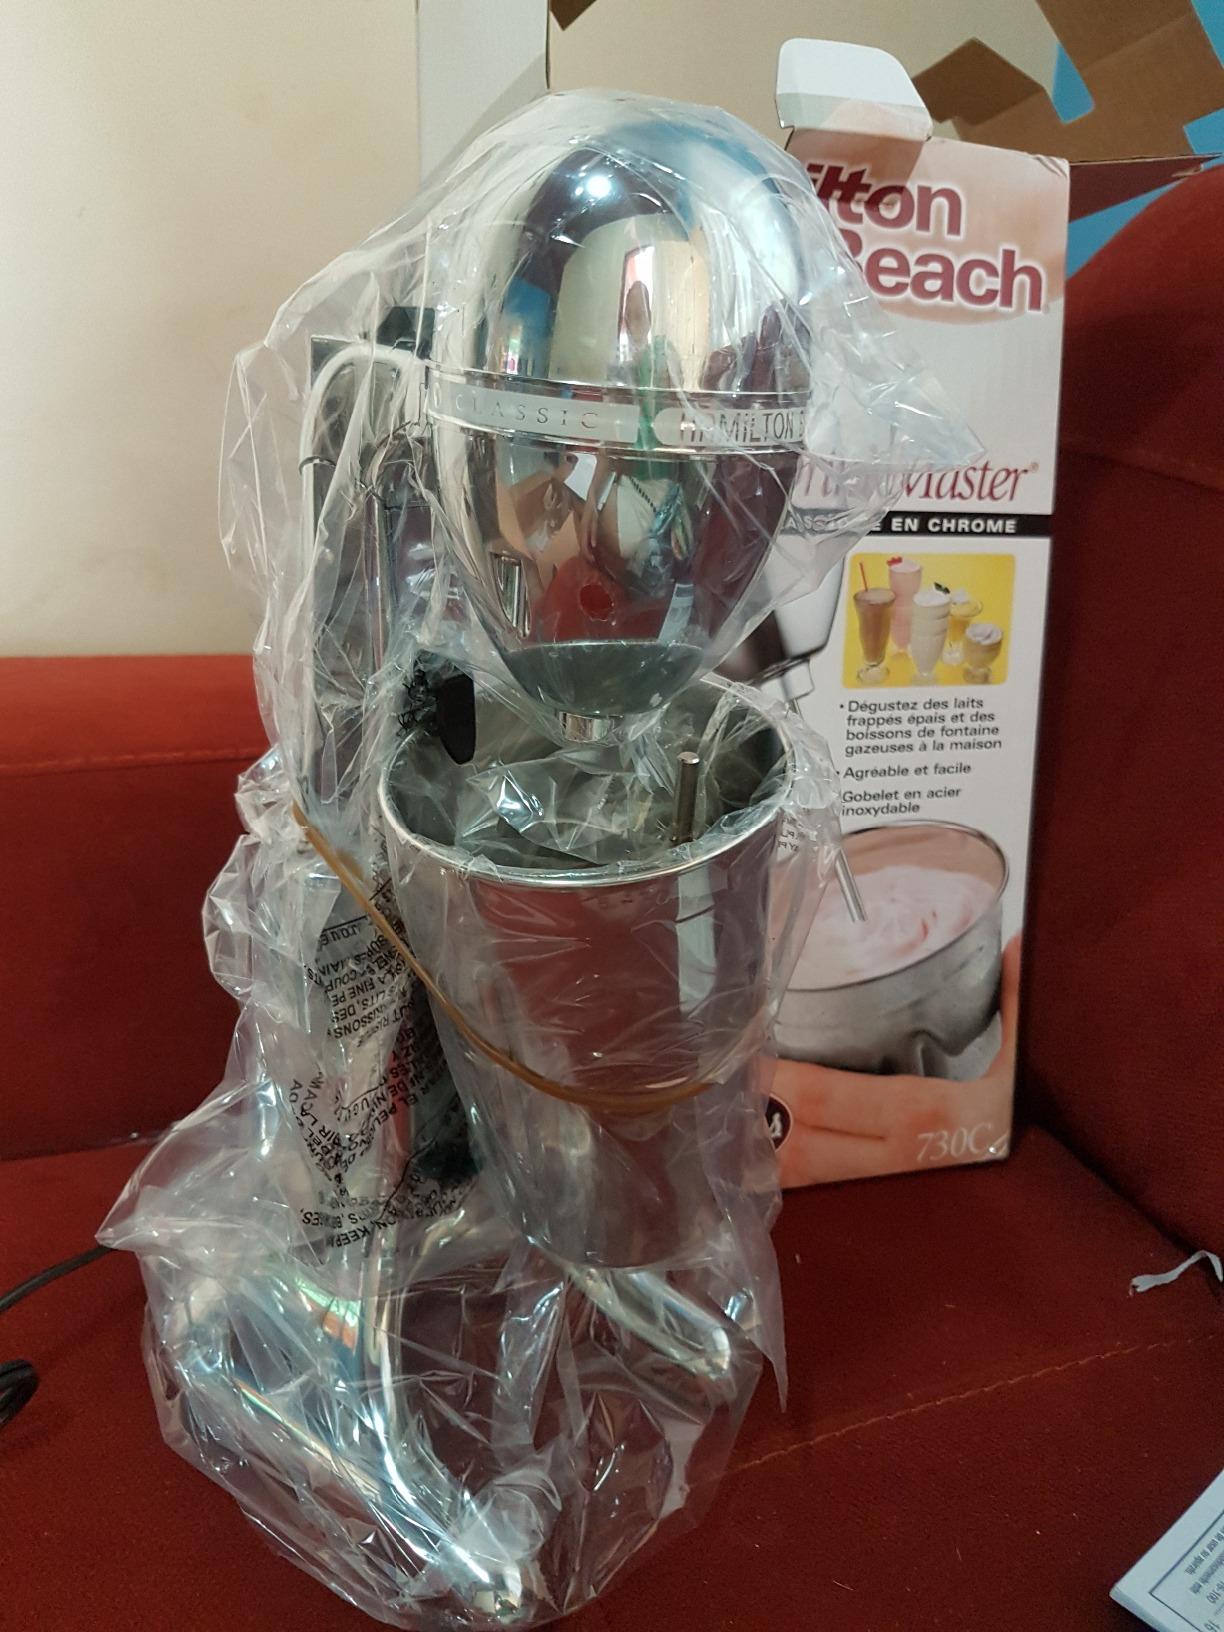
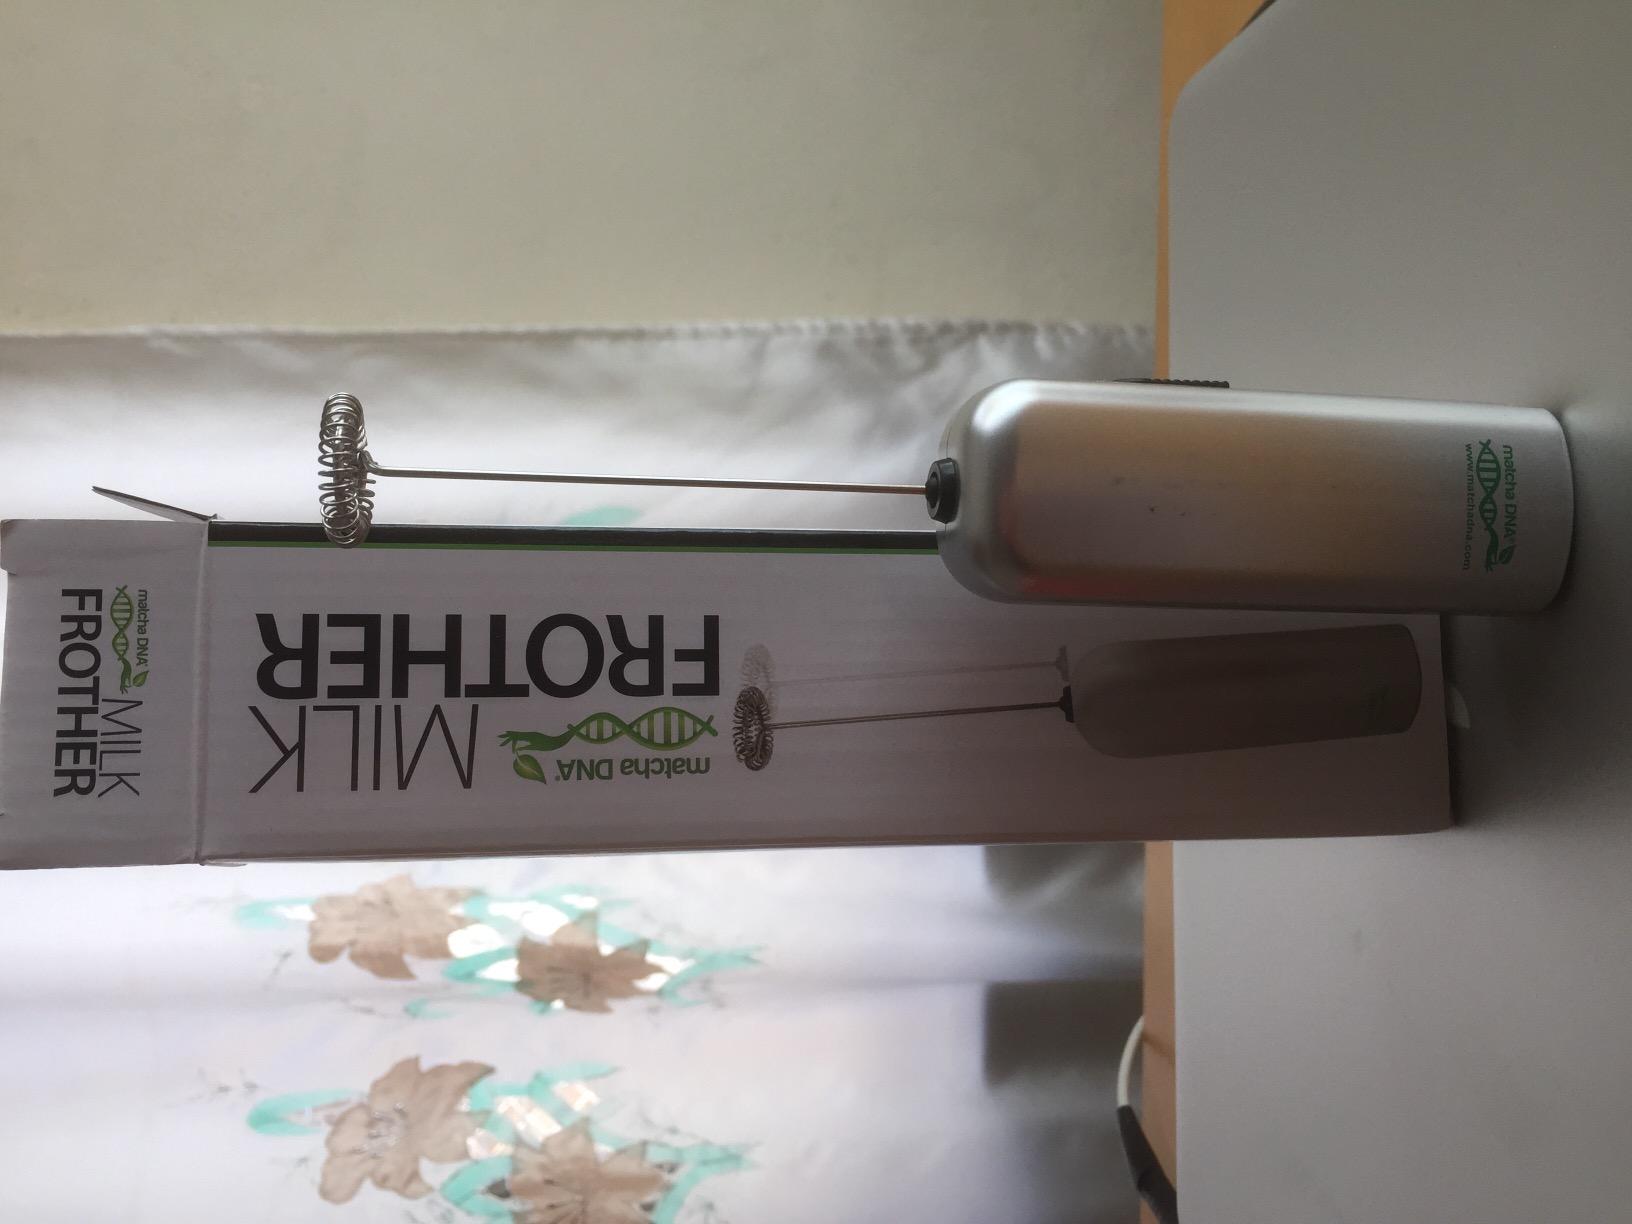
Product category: items_mixer
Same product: no